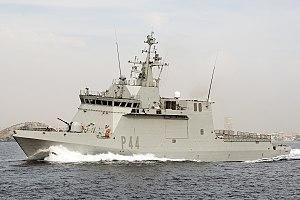
Dans le vocable militaire, une salle d'opérations, également appelée poste de commandement, est constituée dans le but d'assurer la coordination des actions au niveau stratégique le plus haut de groupes d'armées de taille importante.
Bâtiment-base de plongeurs ou Bâtiment-base de plongeurs démineurs dans la marine française sont un type de navire de guerre gérant la plongée sous-marine à but militaire, soit un navire auxiliaire d'appui aux plongeurs.
Classe Meteoro est une classe de patrouilleur hauturier polyvalent et multi-mission de l'armada espagnole. Pour le moment, elle n’est composée que de six navires.